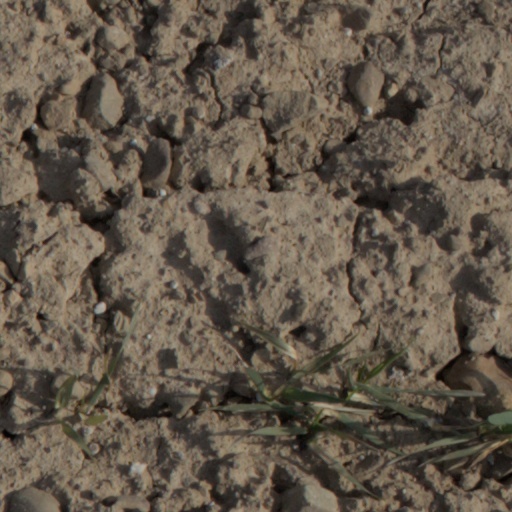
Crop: wheat